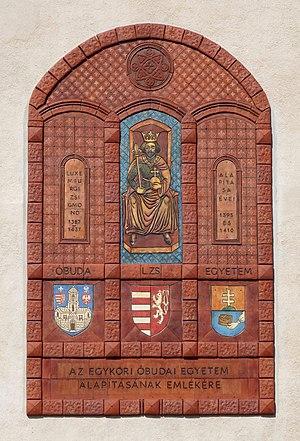
Plaque commémorative pour la première université de la capitale de la Hongrie et son fondateur, le roi hongrois Sigismond de Luxembourg (1368–1437) fixée au front de l’immeuble du Lycée d'Óbuda érigé sur le terrain où était autrefois l'université. Le bas-relief céramique 3 x 5 m fait par Mme Anna Schéffer a été inauguré le 25 avril 2017. (10 place Szentlélek, Budapest, 3e arr.) Magyar: A magyar főváros első egyeteme és az alapító luxemburgi Zsigmond magyar király (1368–1437) emléktáblája az Óbudai Gimnázium homlokzatán, amelynek helyén egykor az egyetem állt. Az 5x3 méteres kerámia dombormű Schéffer Anna keramikusművész alkotása. Felavatva: 2017. április 25-én. (Budapest, III. ker. Szentlélek tér 10.)